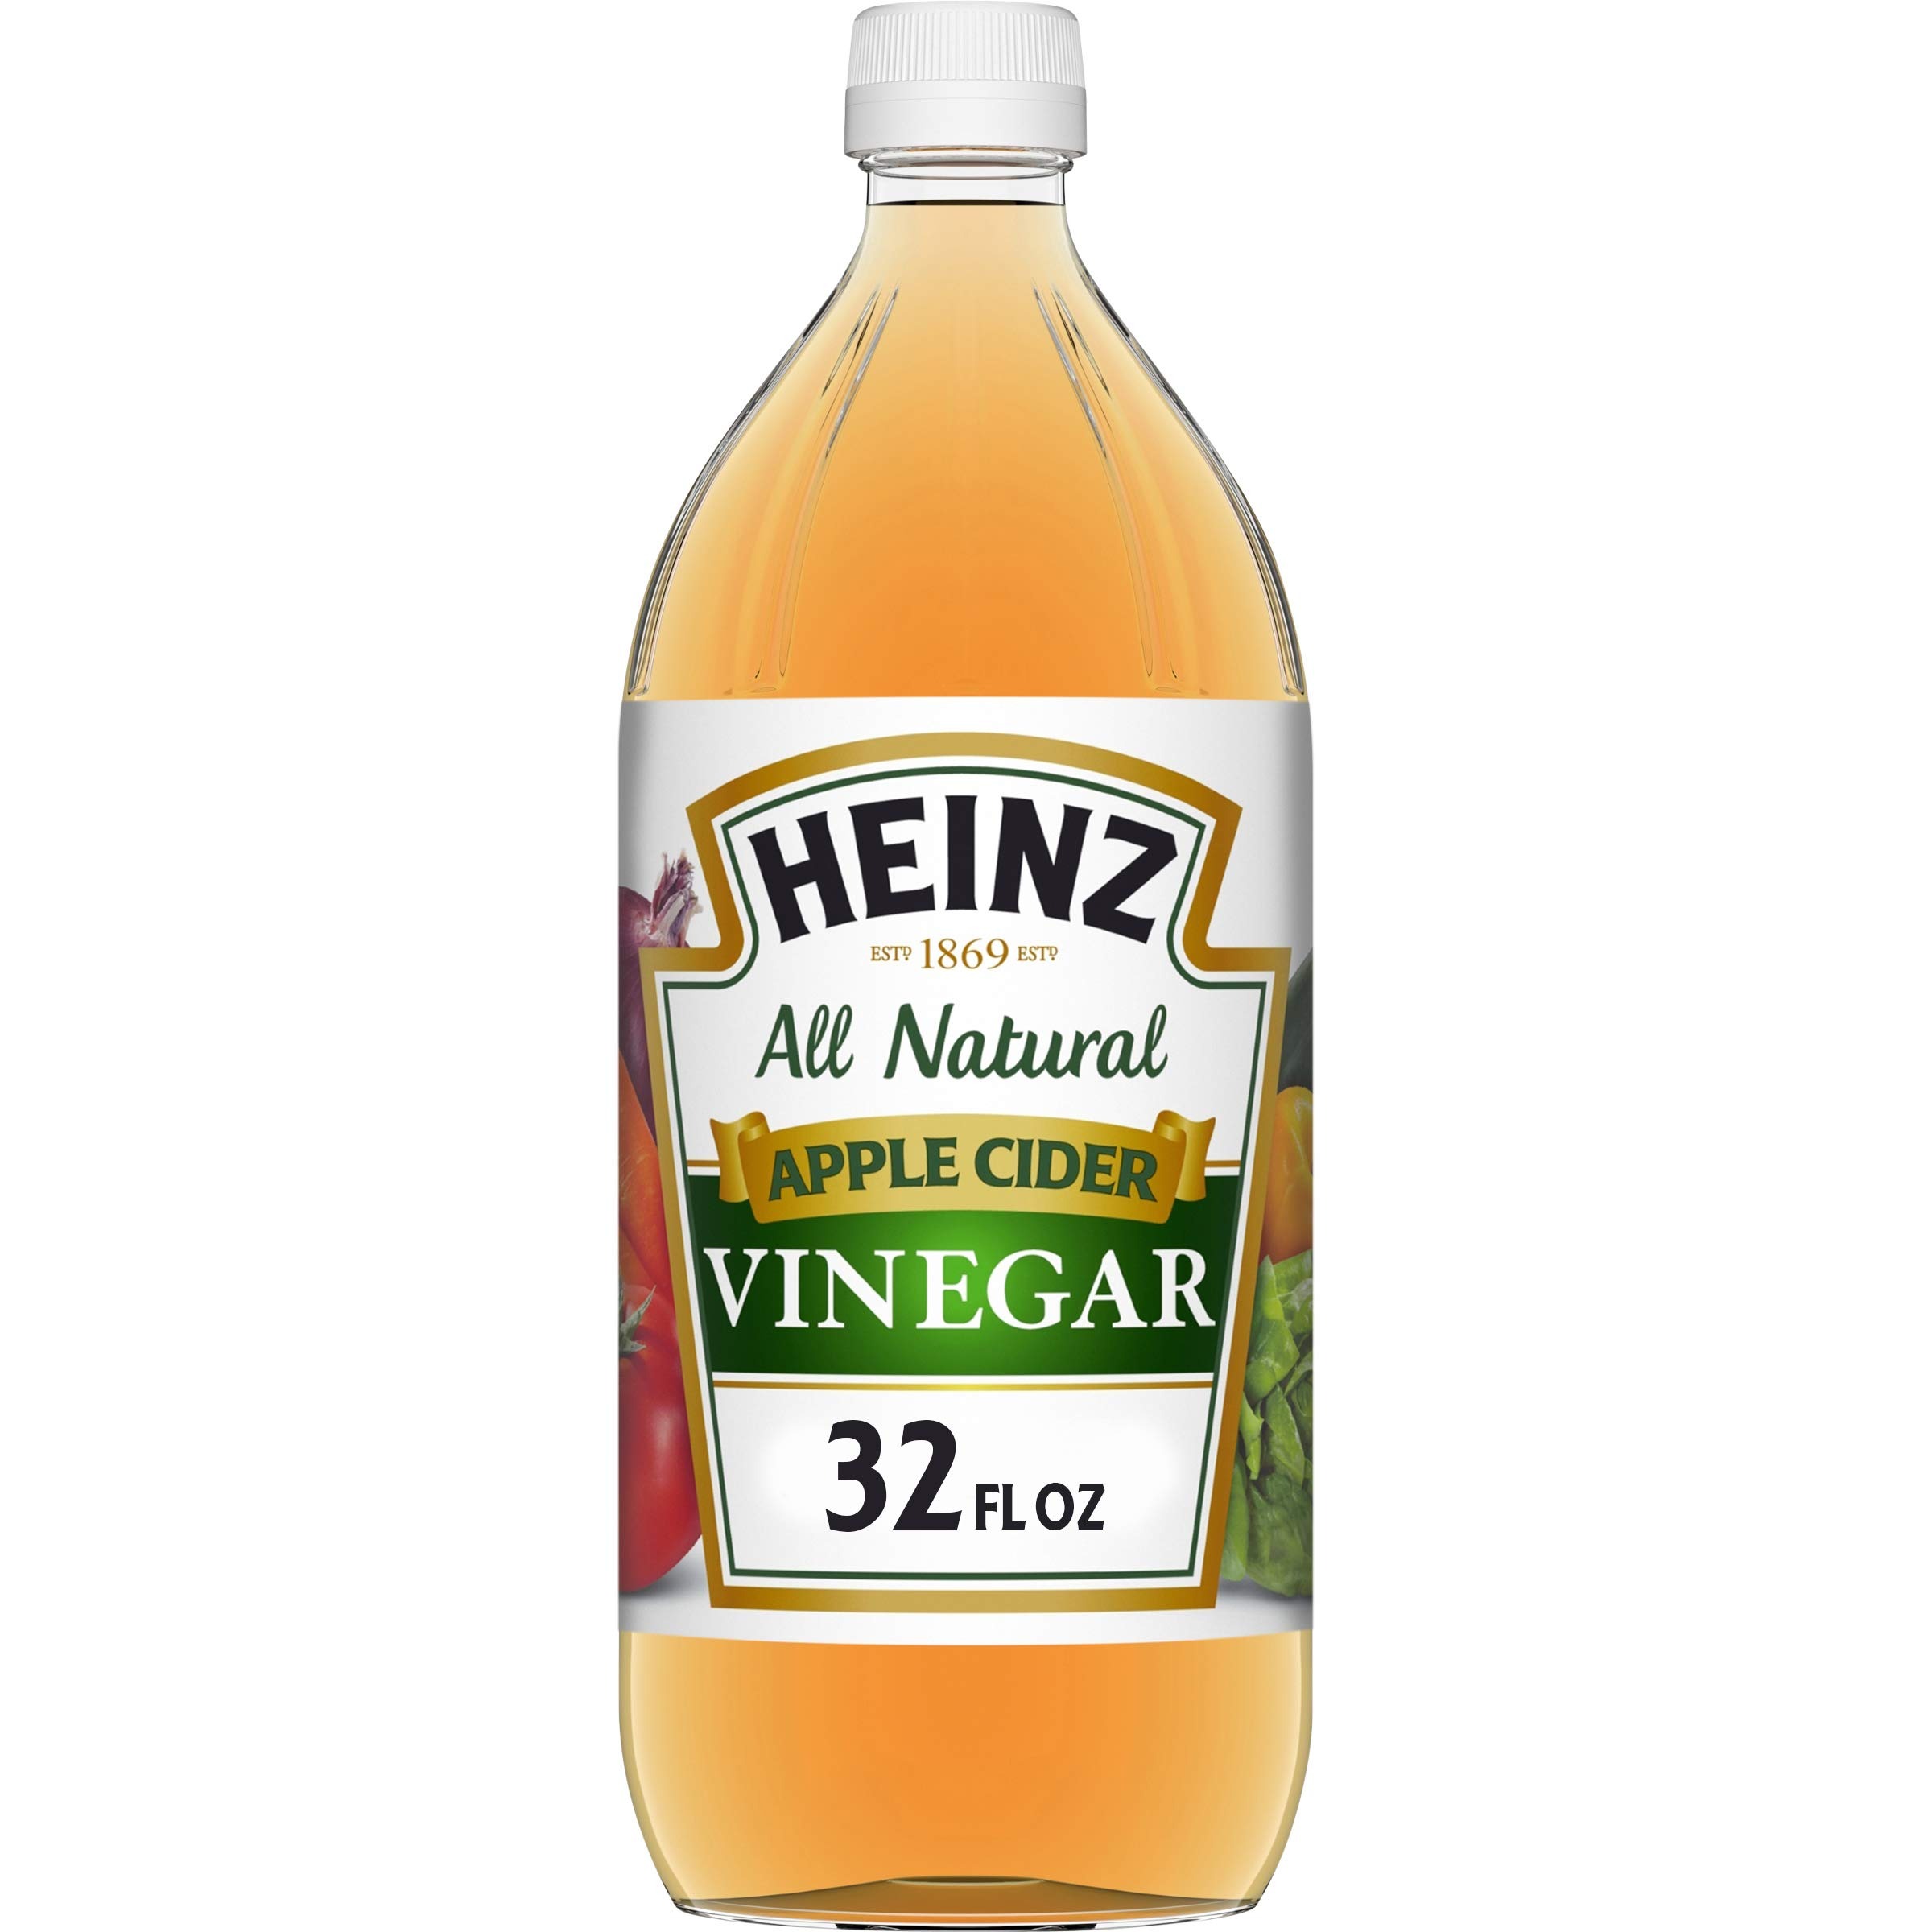
Item Name: Heinz Apple Cider Vinegar (32 fl oz Bottles, Pack of 12)
Value: 384.0
Unit: Fl Oz

Price: 3.76